Idlewild and Soak Zone

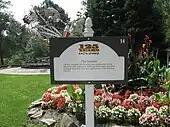
A sign acknowledging Skooters' 1931 construction. Several signs similar to this can be found all over the park, put up for the park's 125th anniversary in 2002.

In 1931, Mellon's son Richard B. Mellon, alongside C. C. Macdonald, acquired the park under a partnership known as the Idlewild Management Company. The first season under the financial support of Mellon and the management of Macdonald and his family brought electricity to the park, allowing for later operating hours and electric-powered rides, including a three-row Philadelphia Toboggan Company carousel. The park also debuted a caged group of black bears that year. Located near the bears was a cage of monkeys, who notably escaped their enclosure in 1932. Park management offered a reward of $3 each ($ each in ) for the return of the seven monkeys, believing that they had been purposefully set loose. R. Z. Macdonald later said that his father, C. C., was always amused with and pleased by the escape's publicity.